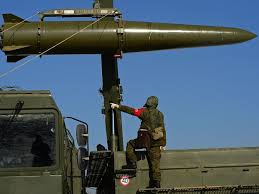
Label: Air Defense